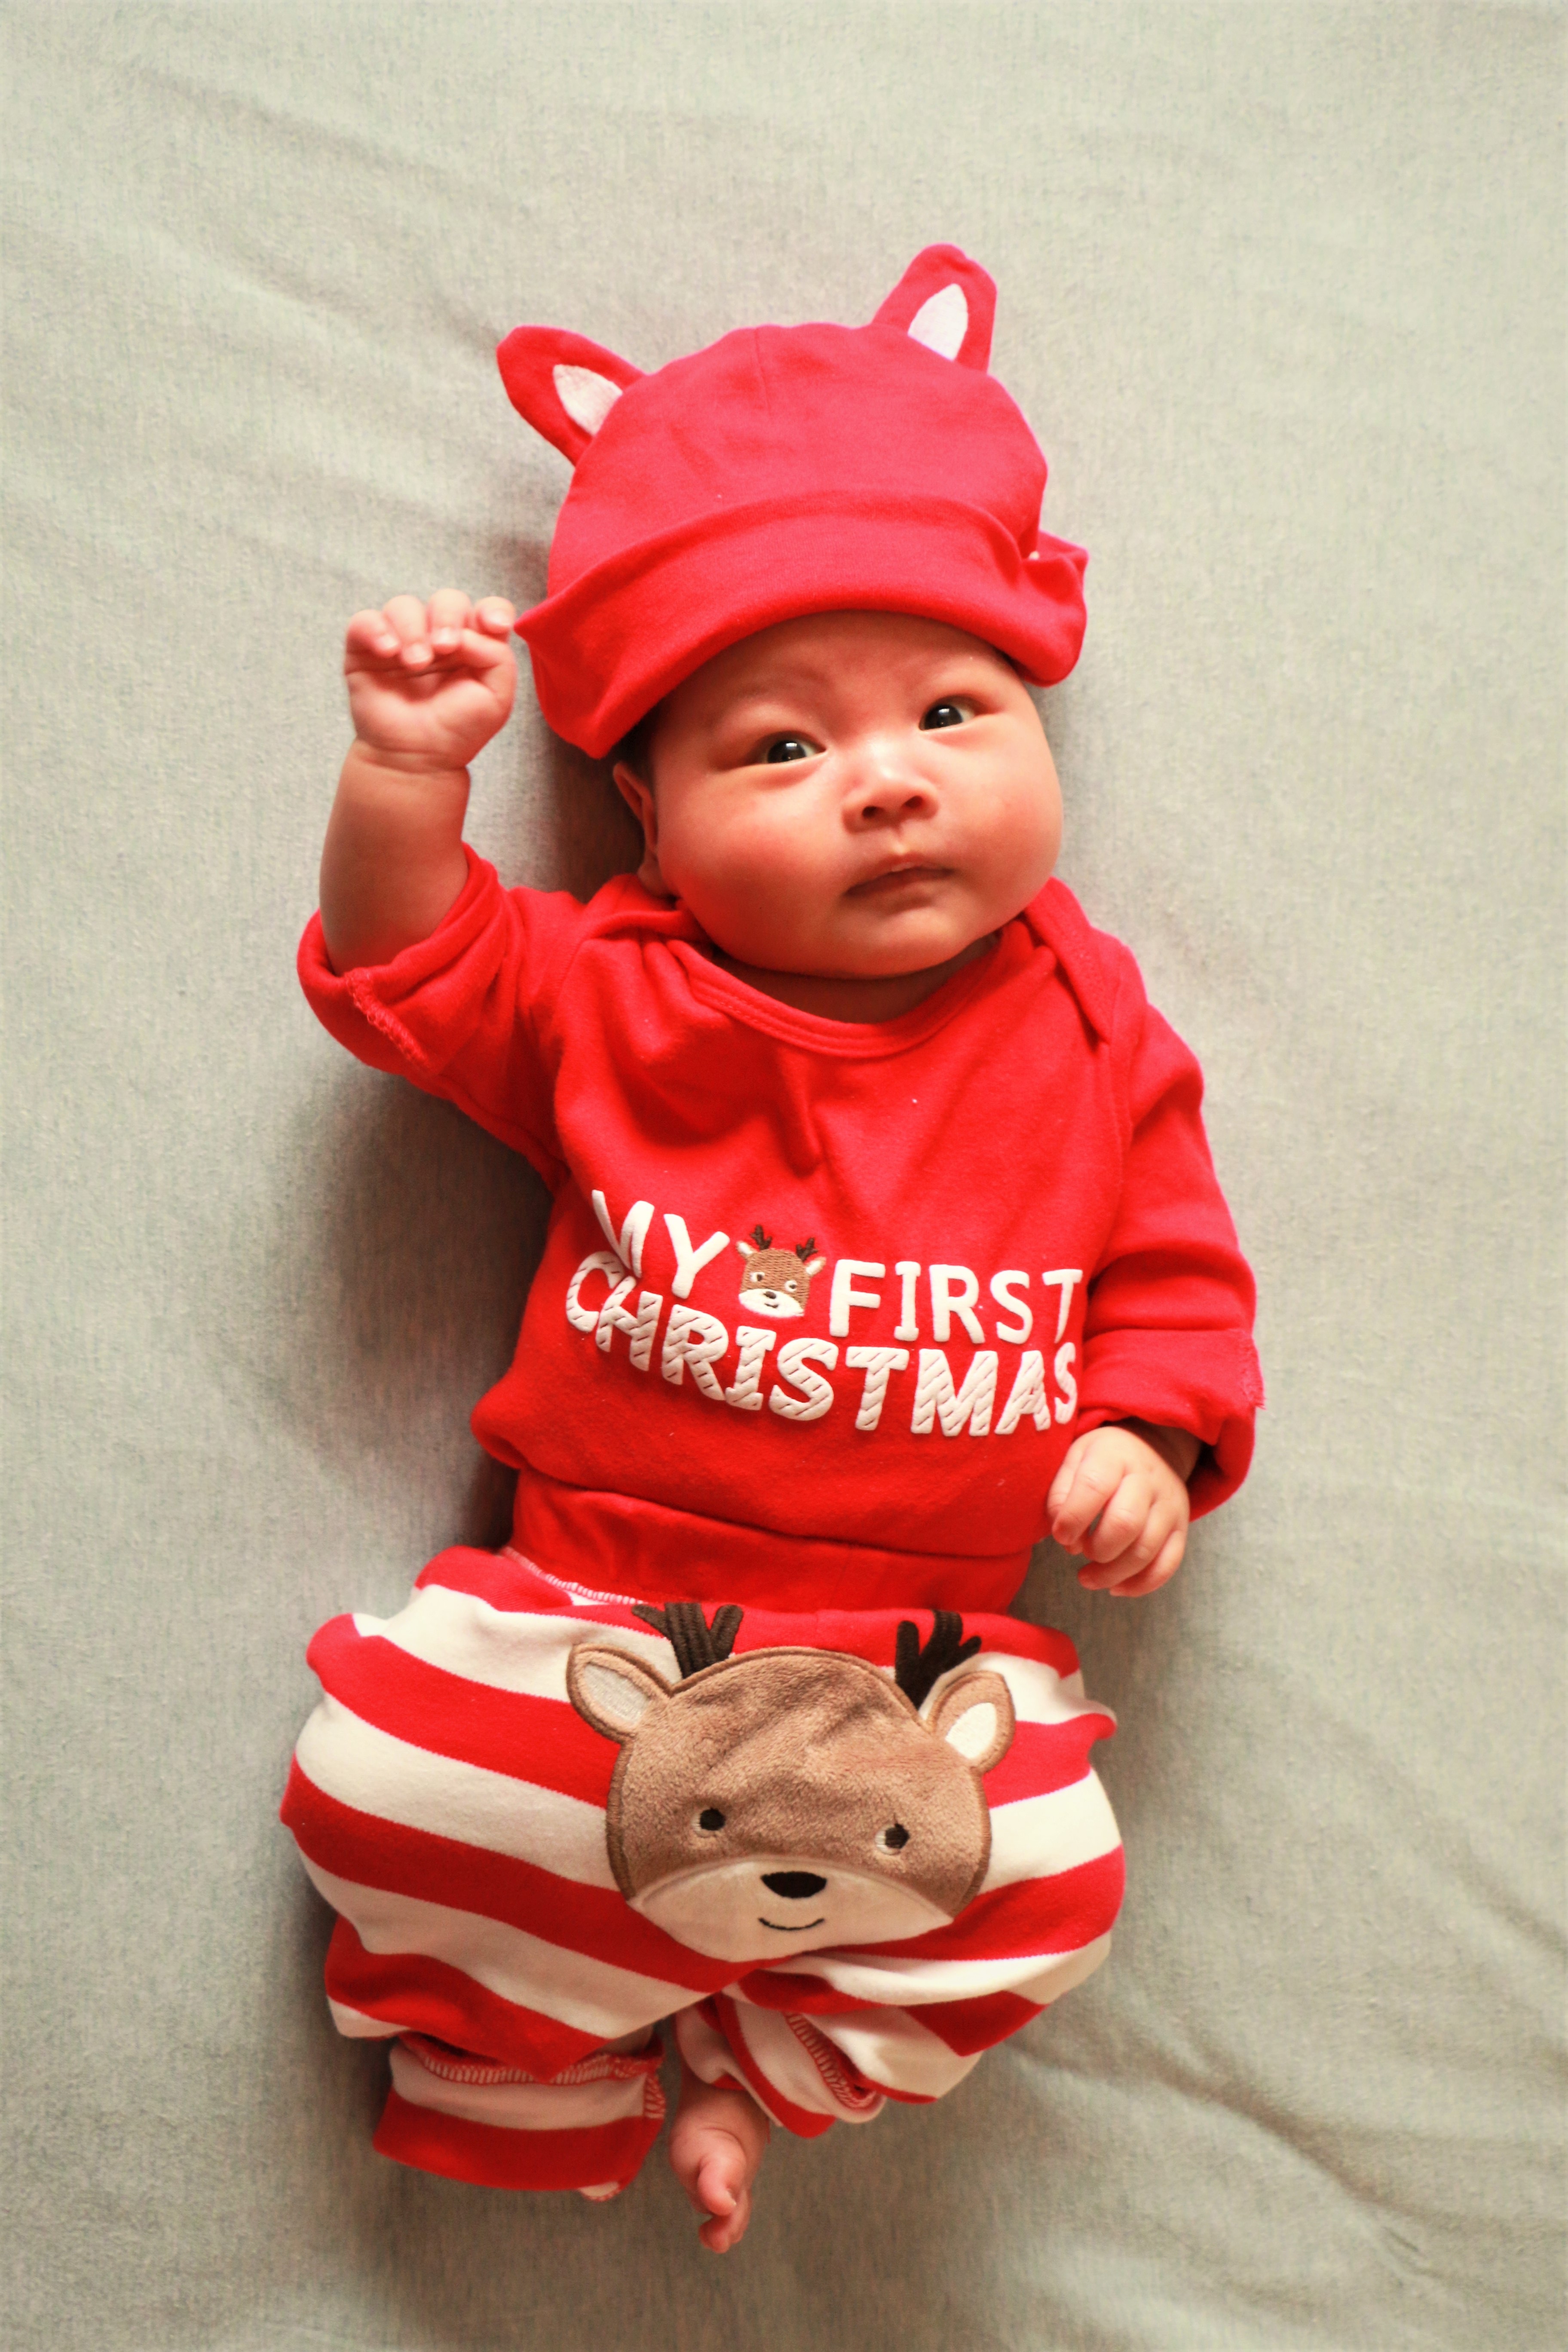
cute, red, holiday, child, clothing, christmas, toy, baby, infant, toddler, sweetness, stuffed toy, the full moon